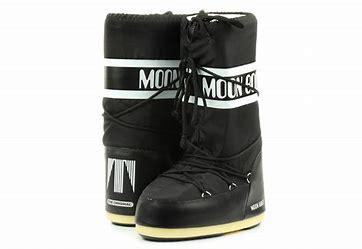
Brand: Moon
Model: Boot Moon Icon Nylon